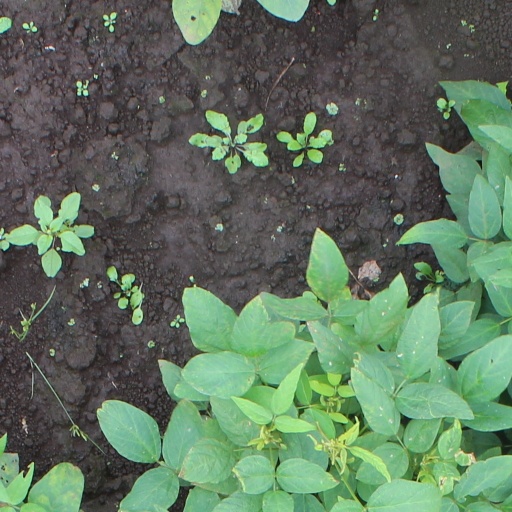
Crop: soybean